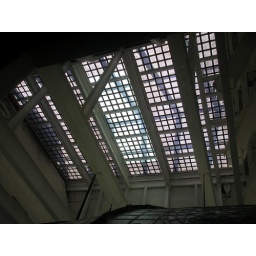
Glass roof over the stained glass dome.